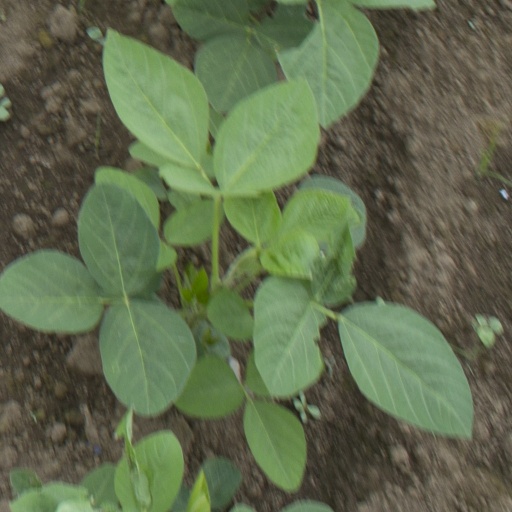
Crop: soybean